Aarun Nagar

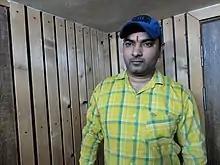

Aarun Nagar is an Indian film director, writer, editor, producer and actor known for his works in Hindi-language films.